Algarve

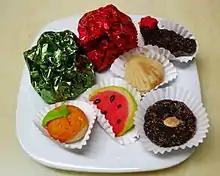
Typical sweets of the Algarve: "Dom Rodrigos" (presented in colorful aluminum foil wrapping), "doces de amêndoa" (marzipan sweets) and fig paste sweets (the two dark brown sweets on the plate)

Tourism plays an important role in the economy of the Algarve. A large number of seasonal job opportunities are tourism-related and are fulfilled by thousands of locals and immigrants. Due to its seasonal nature, most of the economy relies on the good weather available mostly for only about 5–6 months (characterized by a prolonged lack of rain and temperatures above 25 °C throughout the day), meaning that many Algarvians go unemployed during the low season. Nonetheless, due to the very high monetary income that the high season brings, most people in the Algarve are still able to have comfortable lives even while unemployed. Delivery of superior touristic services and products in a convenient and engaging way, also known as luxury tourism, is also found in several areas across the Algarve. The Golden Triangle, a first among such affluent areas, is located outside of Faro, capital of the Algarve, being known for its luxury resorts and Michelin star restaurants. According to World Travel Awards, the Algarve was Europe's leading golf destination in 2013 and 2014. Over 25 top-class courses are located in Algarve, most of which were designed by legendary names such as Nick Faldo, Seve Ballesteros, Jack Nicklaus, and Christy O'Connor, Jr. In 2018, the region's income from tourism was over a billion euros; the number of visitors totaled 4.2 million. Tourism contributed €1.08 billion to the economy in that year.